St John Ambulance PNG

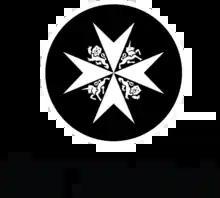
The logo of St John Health in Papua New Guinea

St John Ambulance (officially, the National St John Council of Papua New Guinea) is a health and humanitarian charity that operates the national ambulance service in Papua New Guinea. It is an association of the International Order of St John.